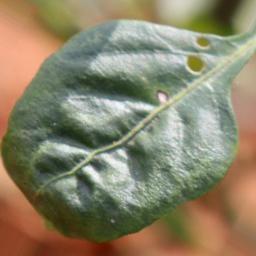
Label: healthy